Political prisoners in the United States

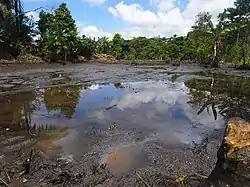
Oil pollution in Lago Agrio, November 2007, which Donziger described in 1993 as "what honestly looked like an apocalyptic disaster"

Because the term "political prisoner" is vague, there is disagreement on who should be included by that term. The people below prominently described themselves (or were described by other prominent people) as political prisoners: